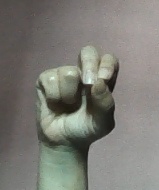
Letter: gaaf